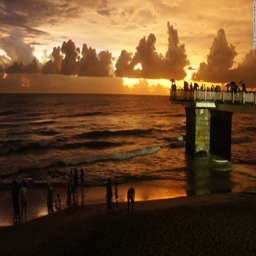
a warm sunset settles over the promenade in the business district .